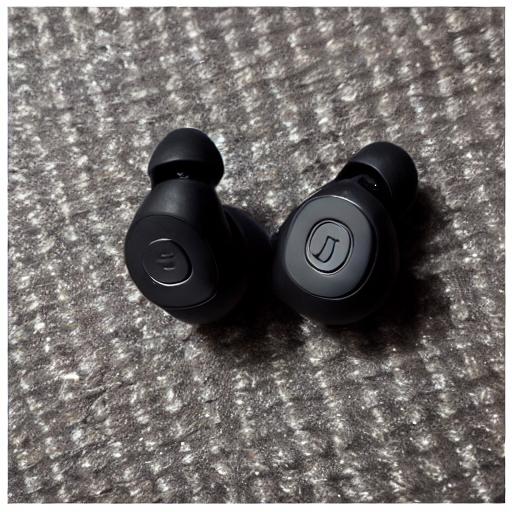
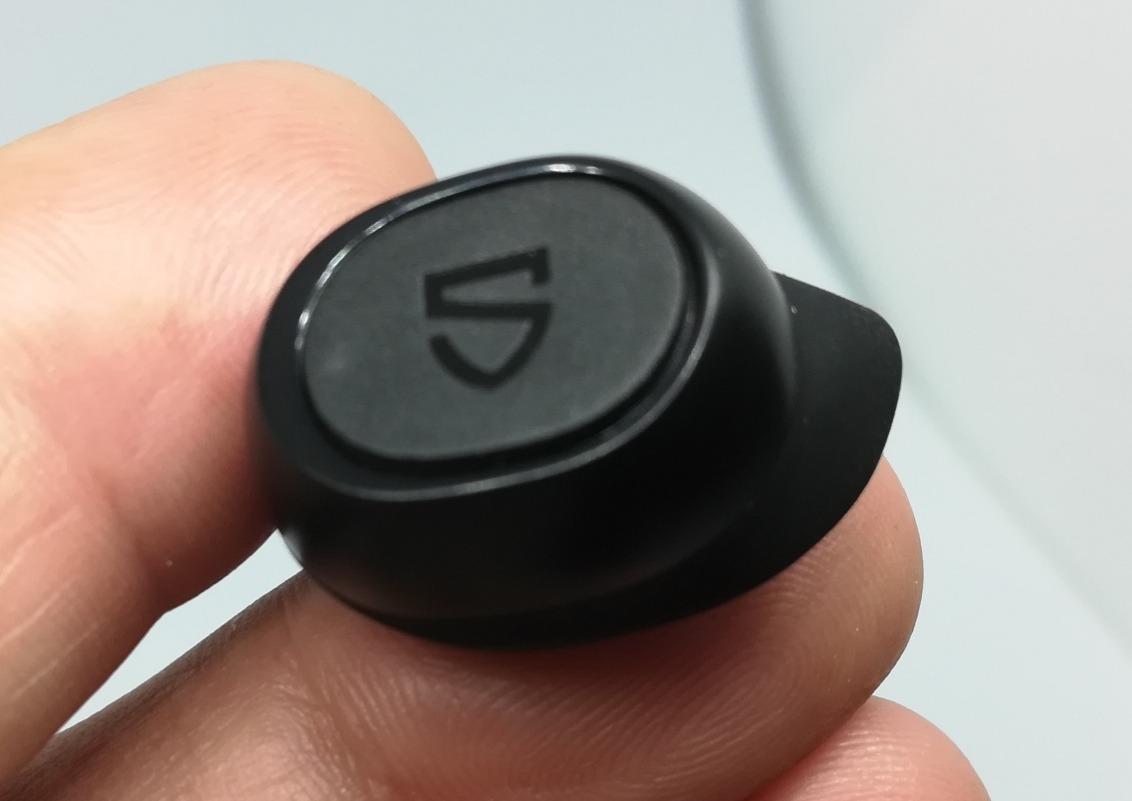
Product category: earbuds
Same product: no